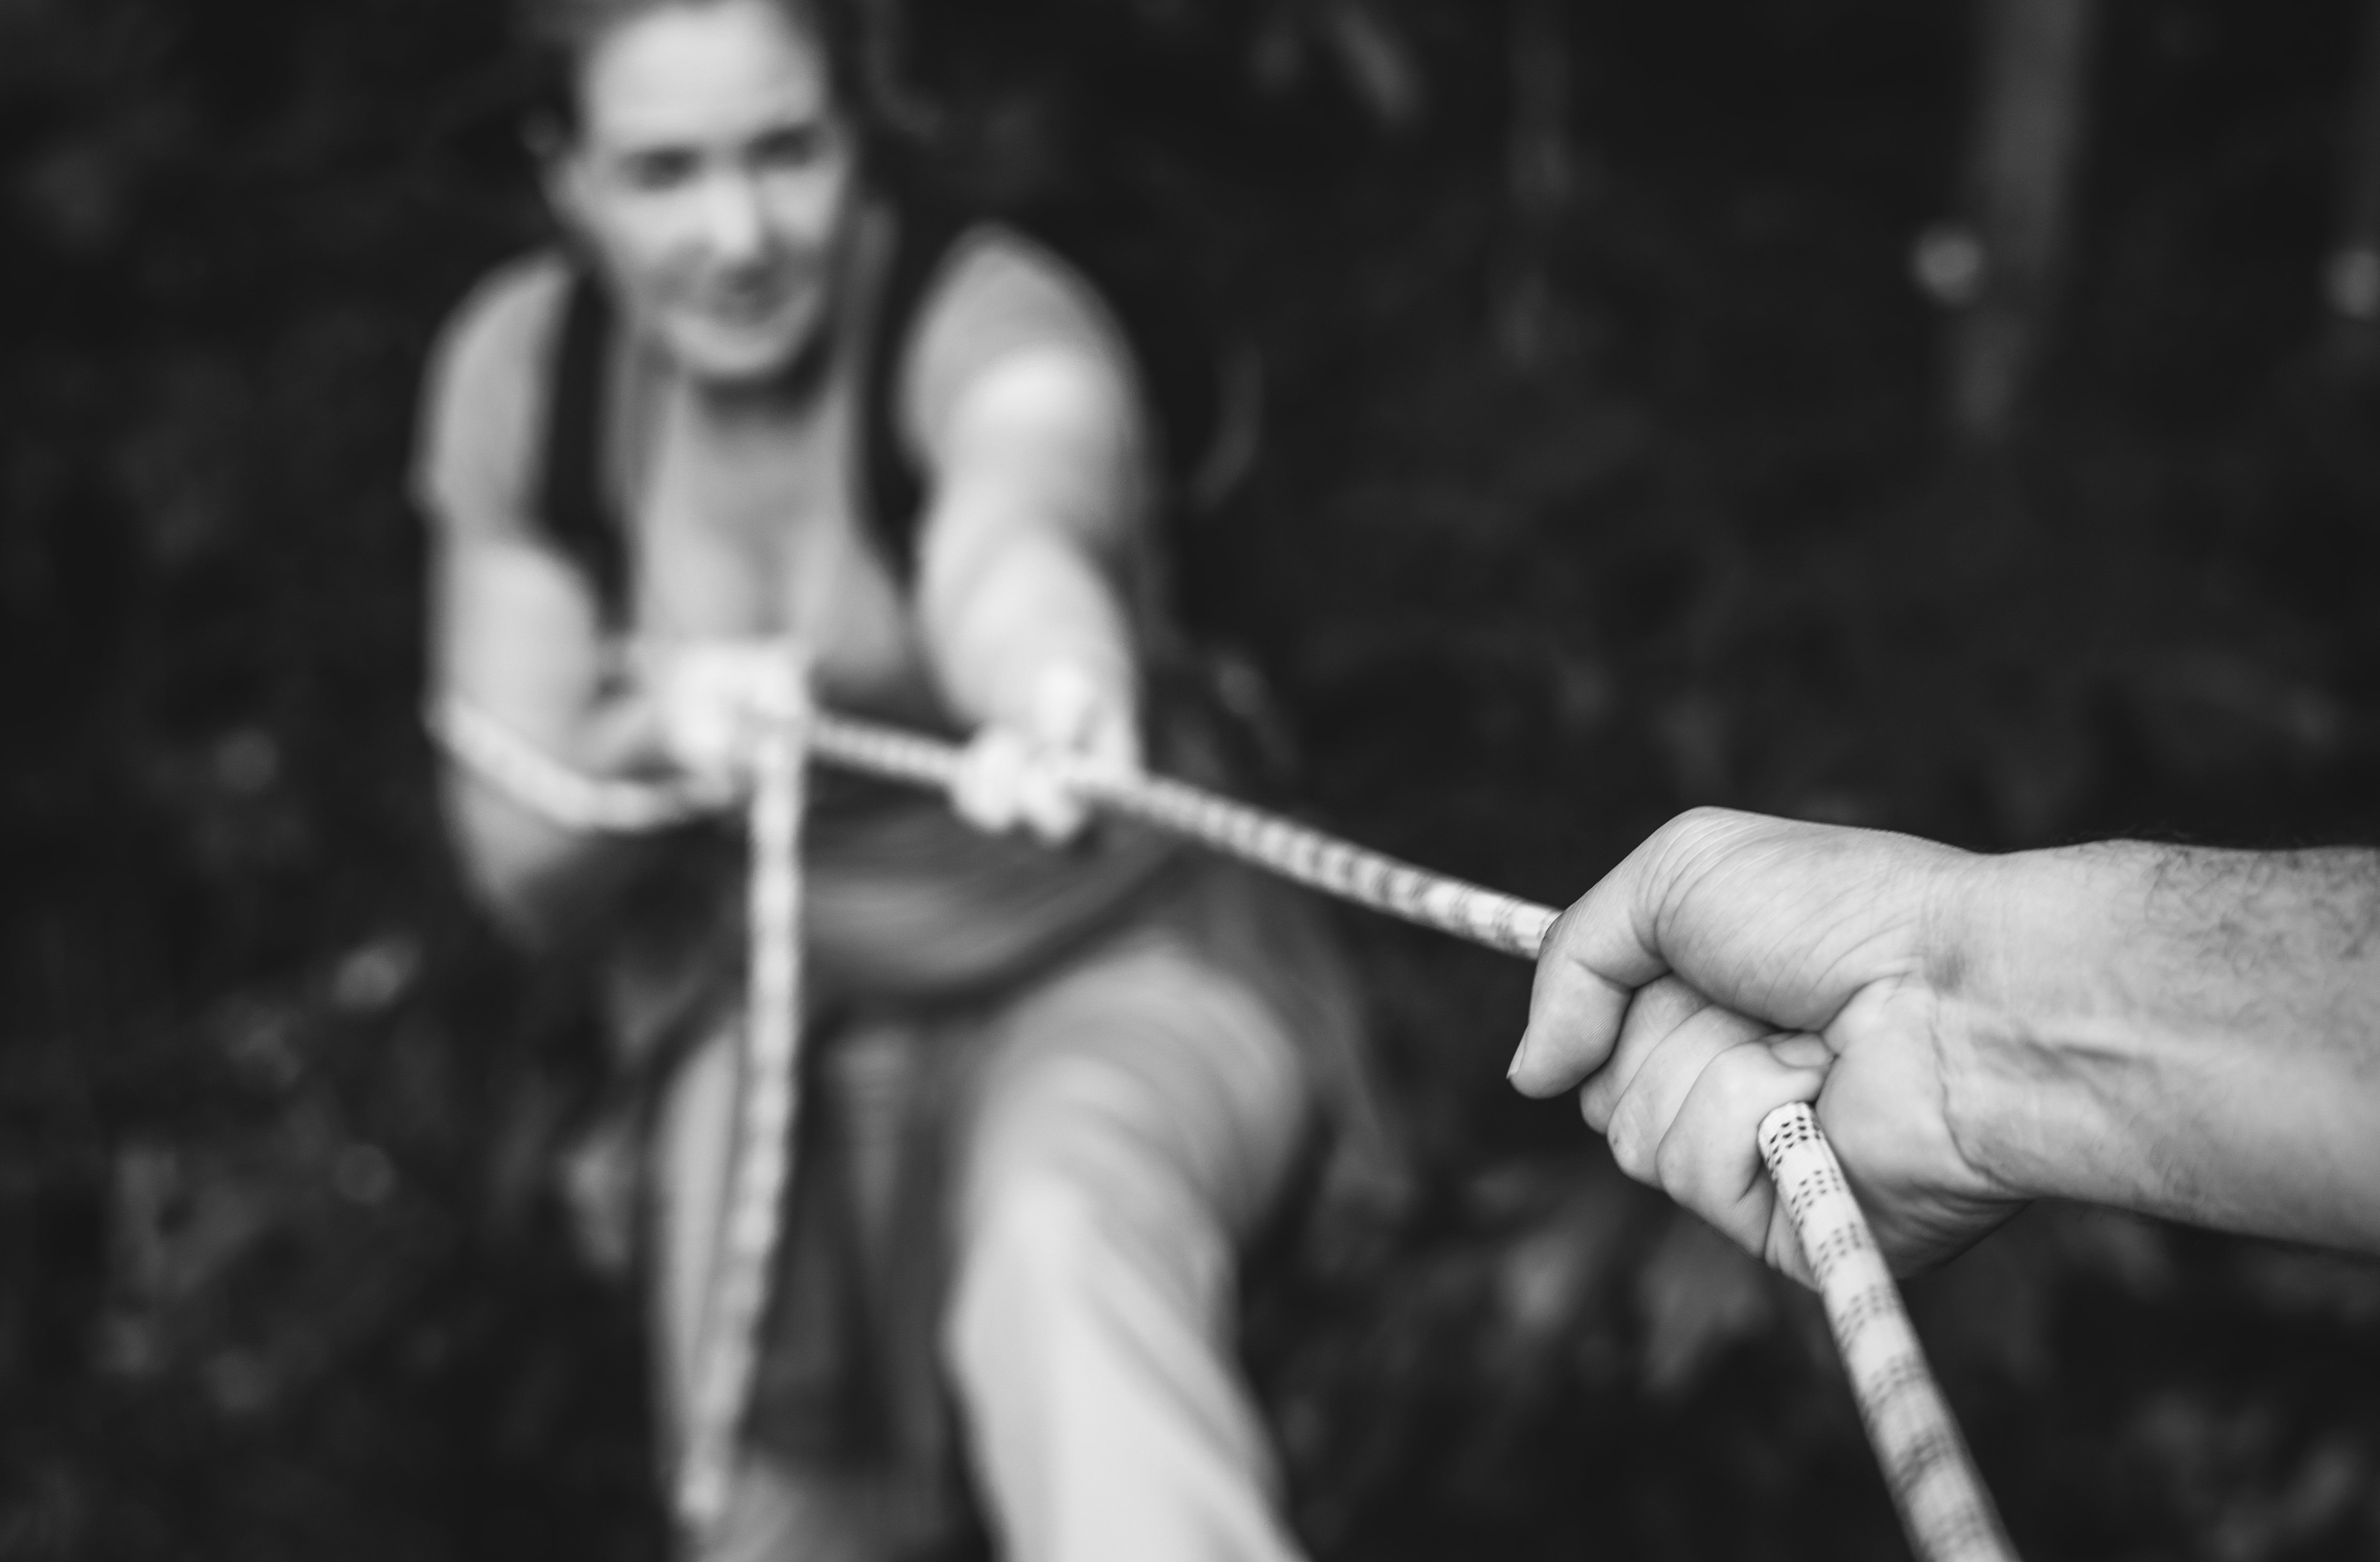
photograph, black and white, photography, monochrome photography, hand, muscle, arm, human body, human, finger, musician, monochrome, string instrument, material, girl